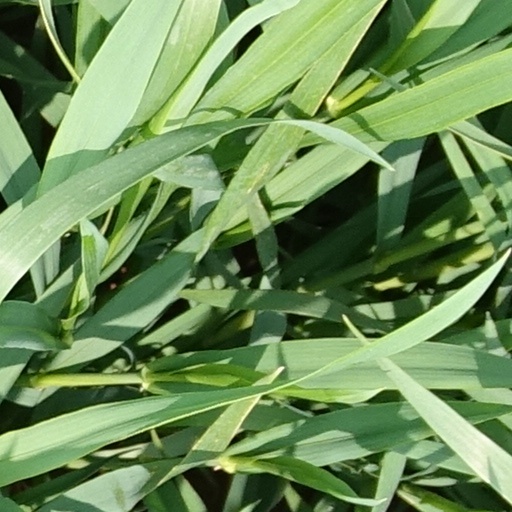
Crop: wheat